Jean-Jacques Ambert

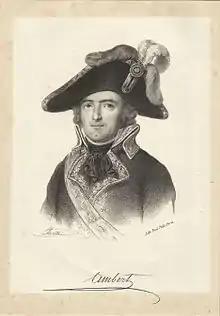
Jean Jacques Ambert

Jean-Jacques Ambert (30 September 1765 – 20 November 1851) commanded a French division in several engagements during the French Revolutionary Wars. He embarked on a French ship of the line during the American Revolutionary War and saw several actions. At the start of the French Revolutionary Wars, he commanded a battalion and thereafter enjoyed a fast promotion. He led a division in action at Kaiserslautern in 1793, Kaiserslautern in 1794, Luxembourg, Handschusheim, and Mannheim in 1795, and Kehl in 1796. His career later suffered an eclipse because of his association with two French army commanders suspected of treason. He spent much of the Napoleonic Wars commanding a Caribbean island, clearing his name, and filling interior posts. His surname is one of the names inscribed under the Arc de Triomphe.